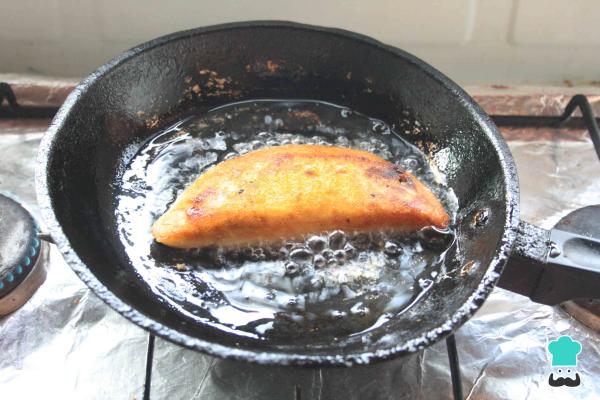
Previamente calienta aceite dentro de un caldero. Aplica fuego medio-alto. Fríe hasta dorar las empanadas venezolanas. Posteriormente retíralas y colócalas sobre papel absorbente para eliminar el exceso de grasa.